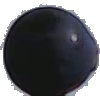
Label: Grape Blue 1